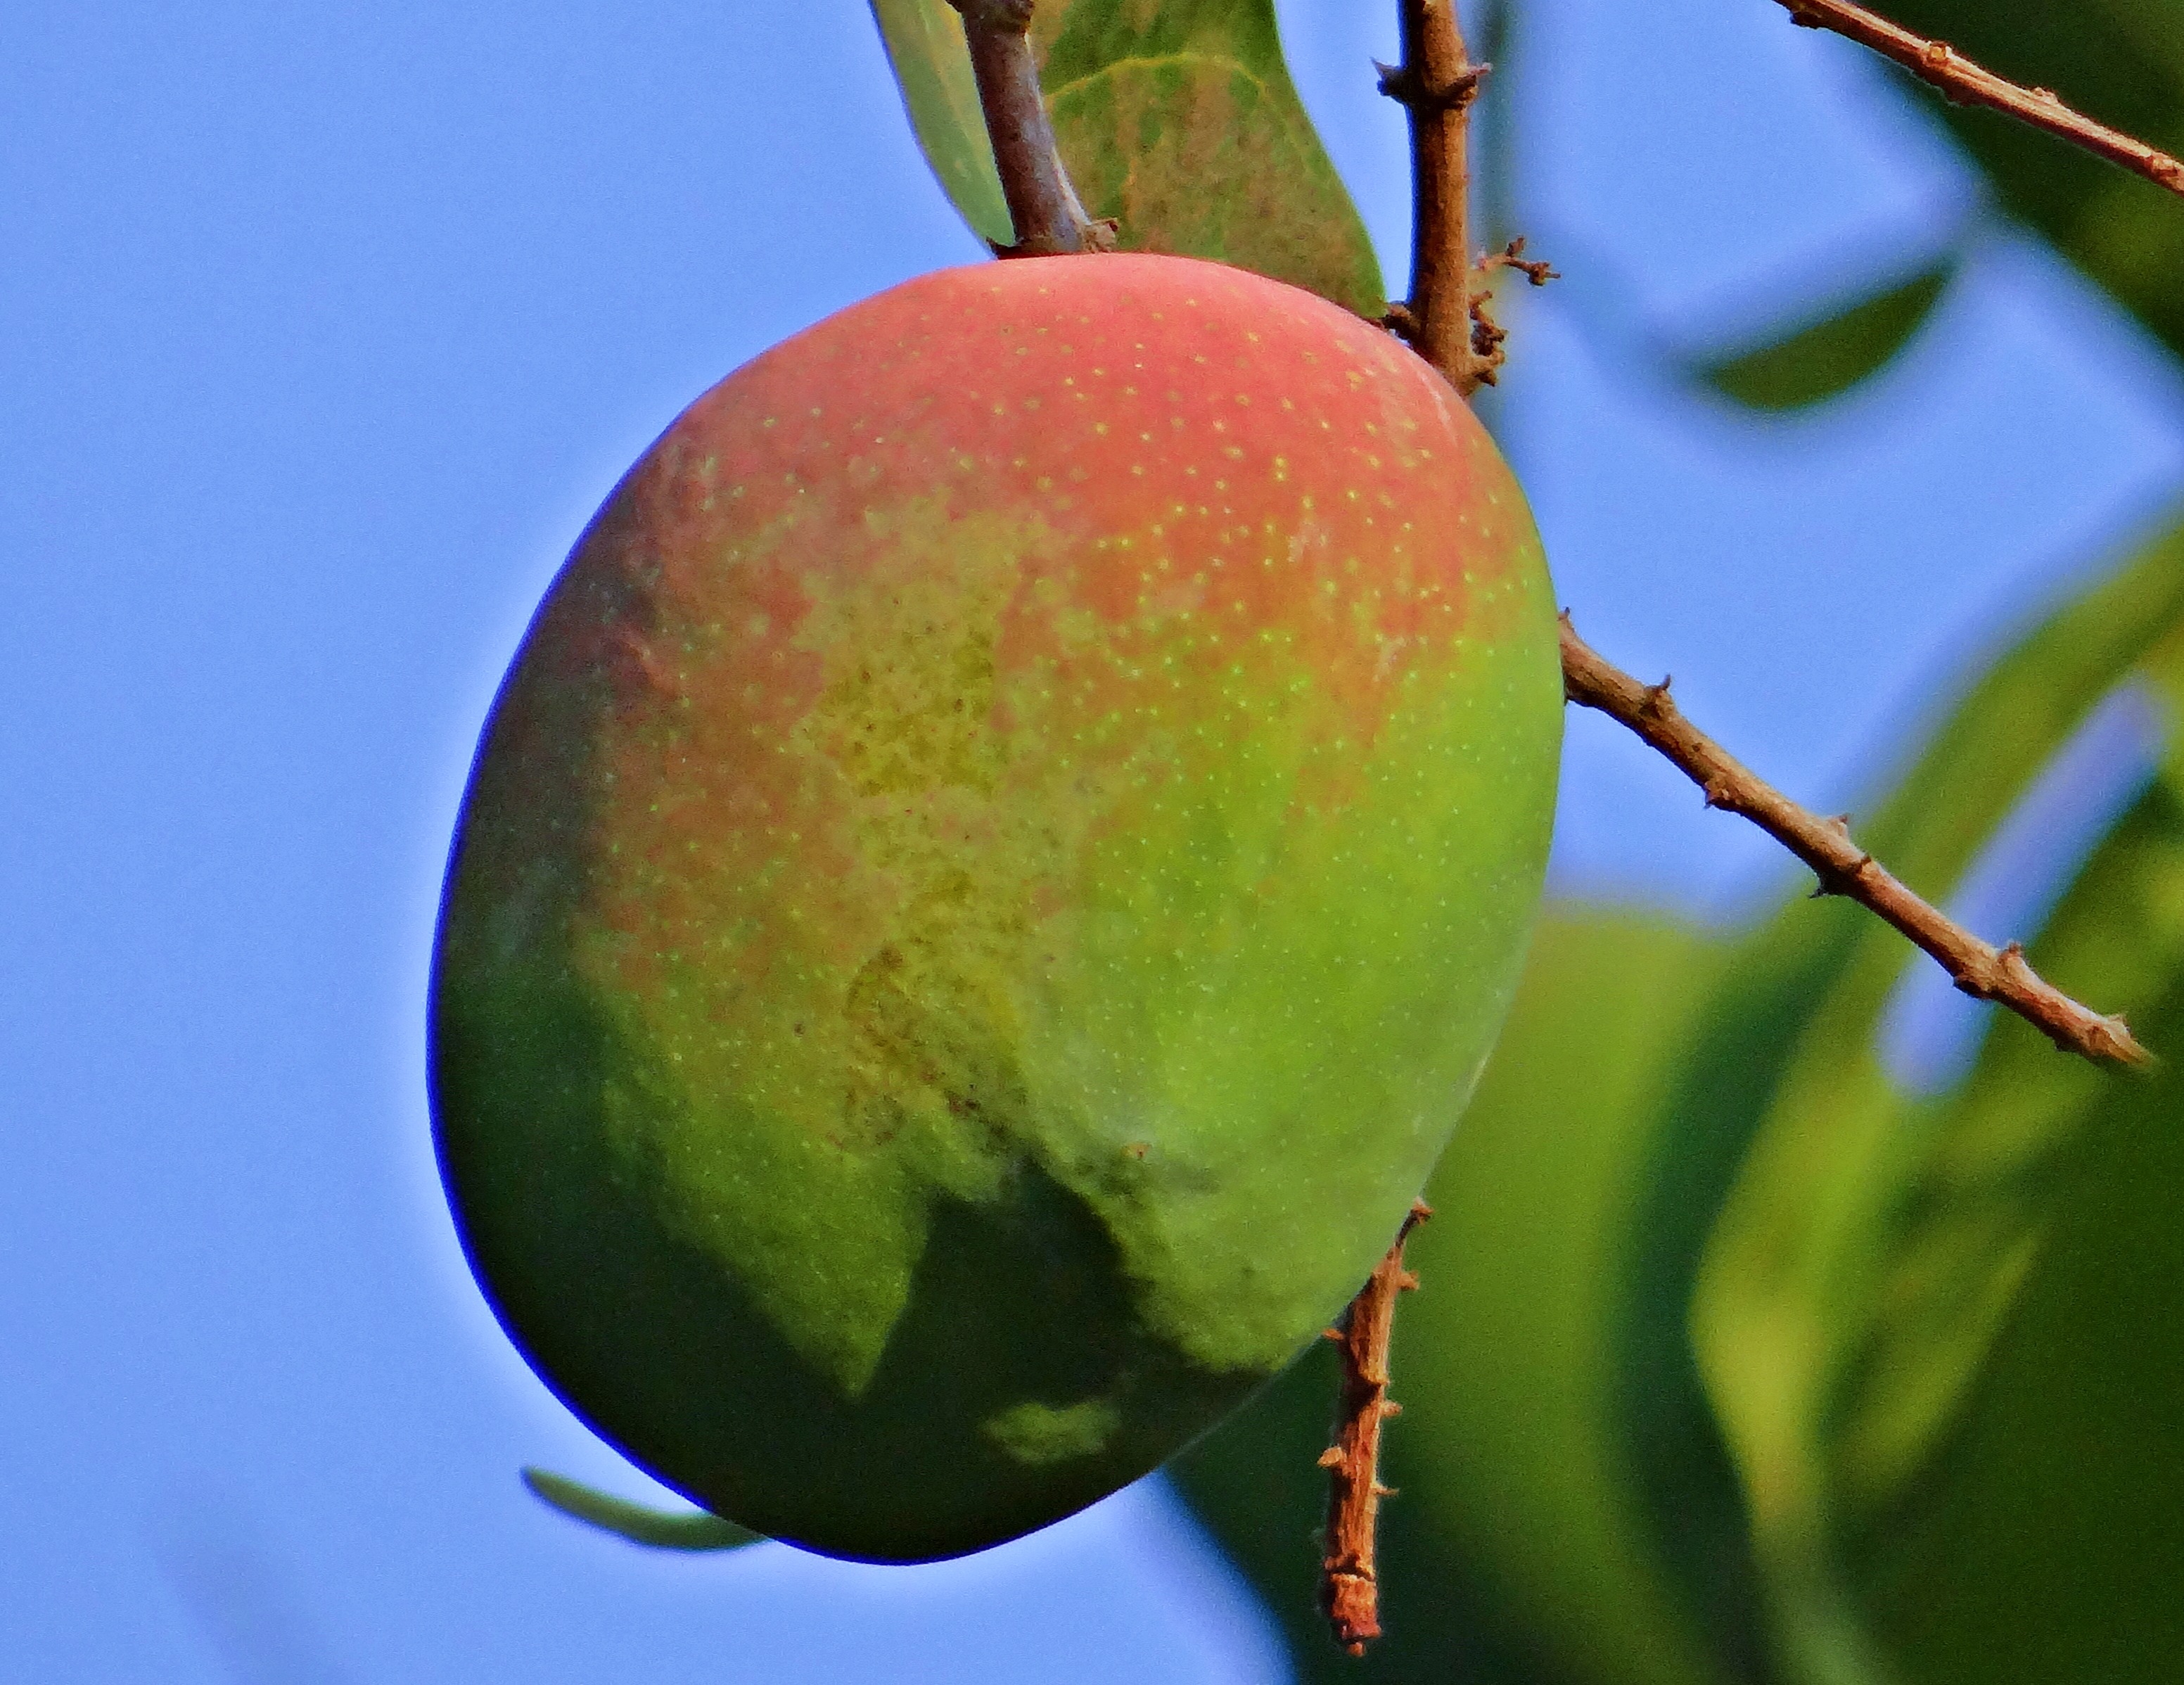
apple, tree, branch, plant, fruit, leaf, flower, food, green, produce, dharwad, flora, close up, tropical fruit, mango, india, macro photography, flowering plant, rose family, mango tree, mangifera indica, plant stem, land plant, about ripe